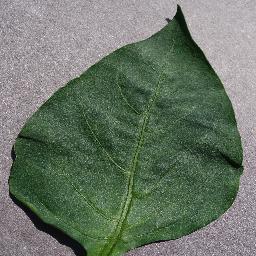
Label: Pepper,_bell___healthy